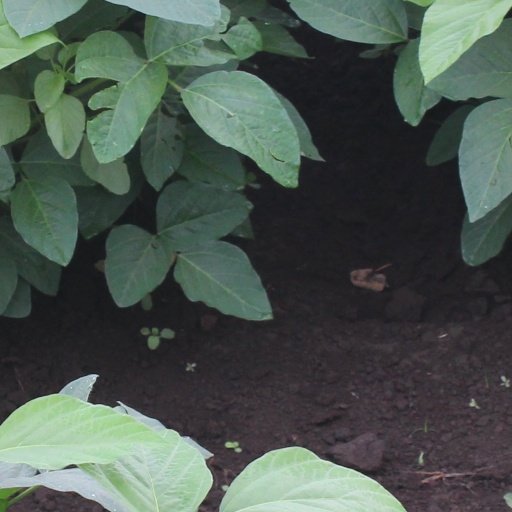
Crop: soybean